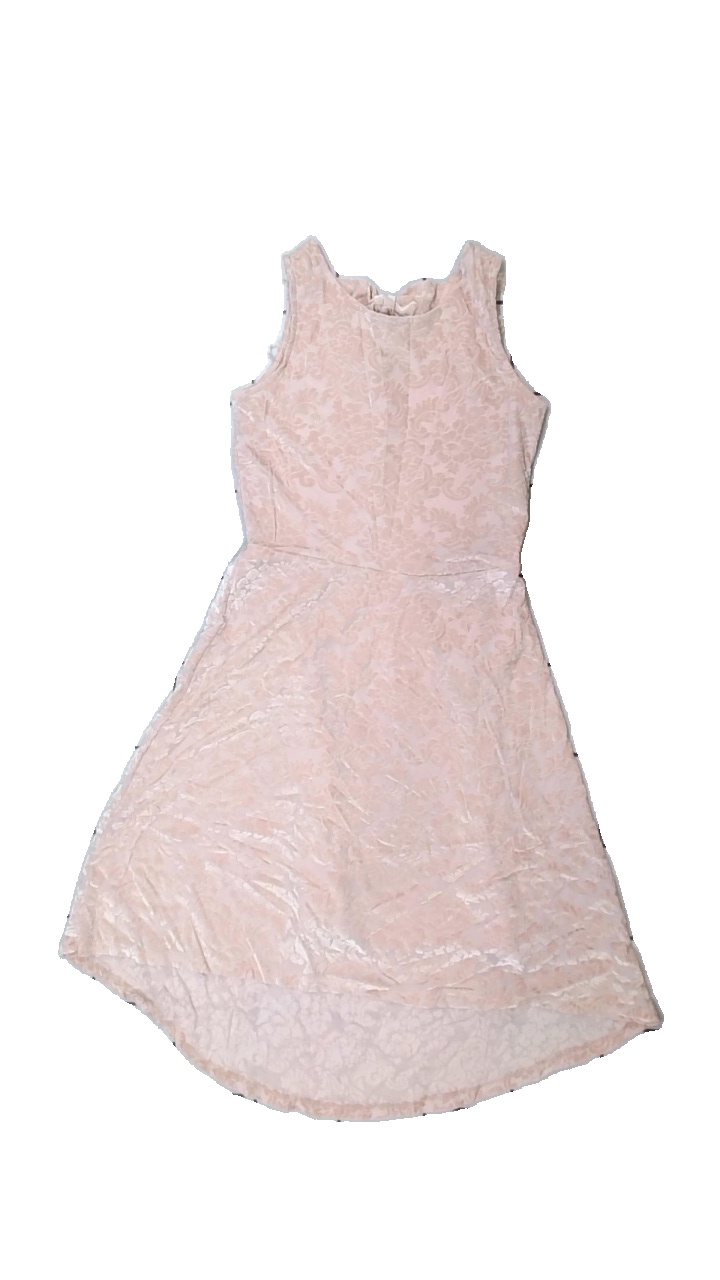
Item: Dress (Children)
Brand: Lindex
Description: rosa klänning med blommor på
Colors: Pink
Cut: Regular
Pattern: Floral print
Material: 78% polyester 22% nylone
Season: All
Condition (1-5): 5
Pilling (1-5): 5
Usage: Reuse
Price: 50-100